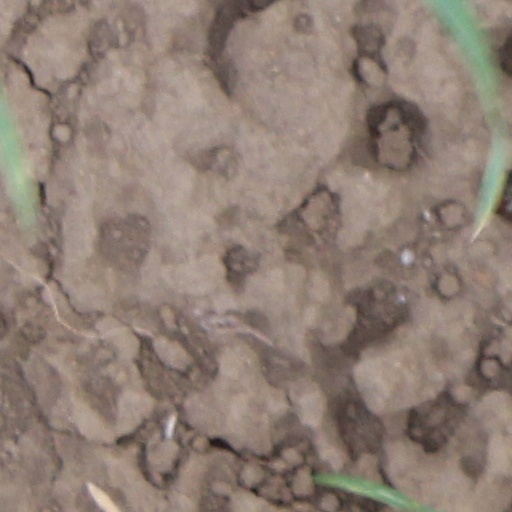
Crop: wheat